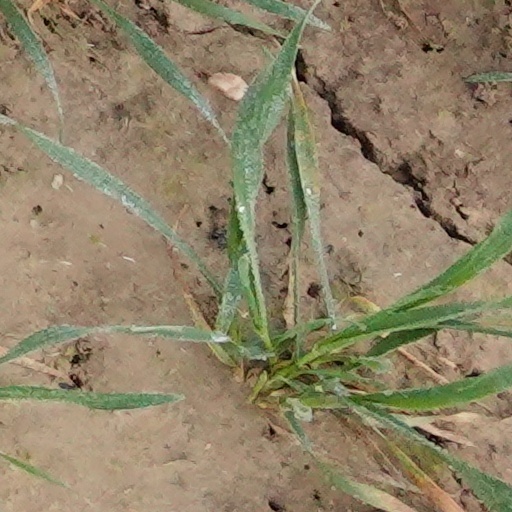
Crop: wheat